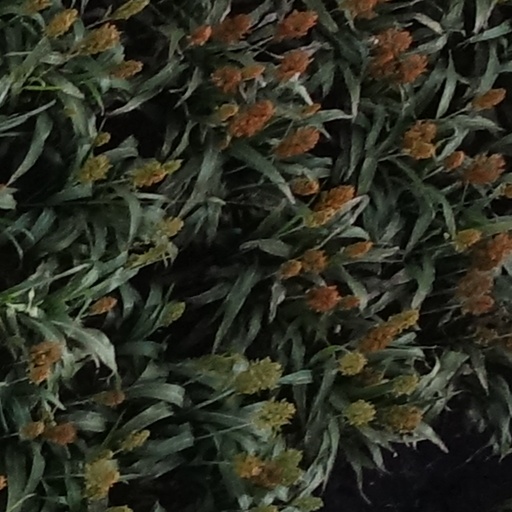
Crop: sorghum